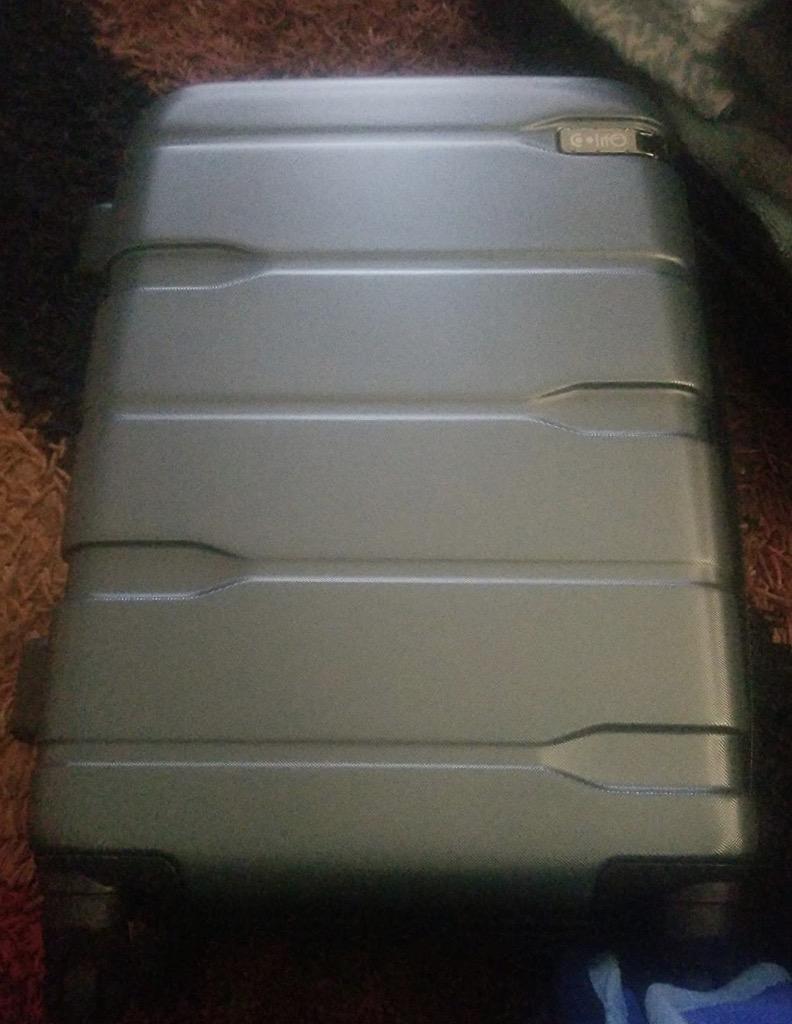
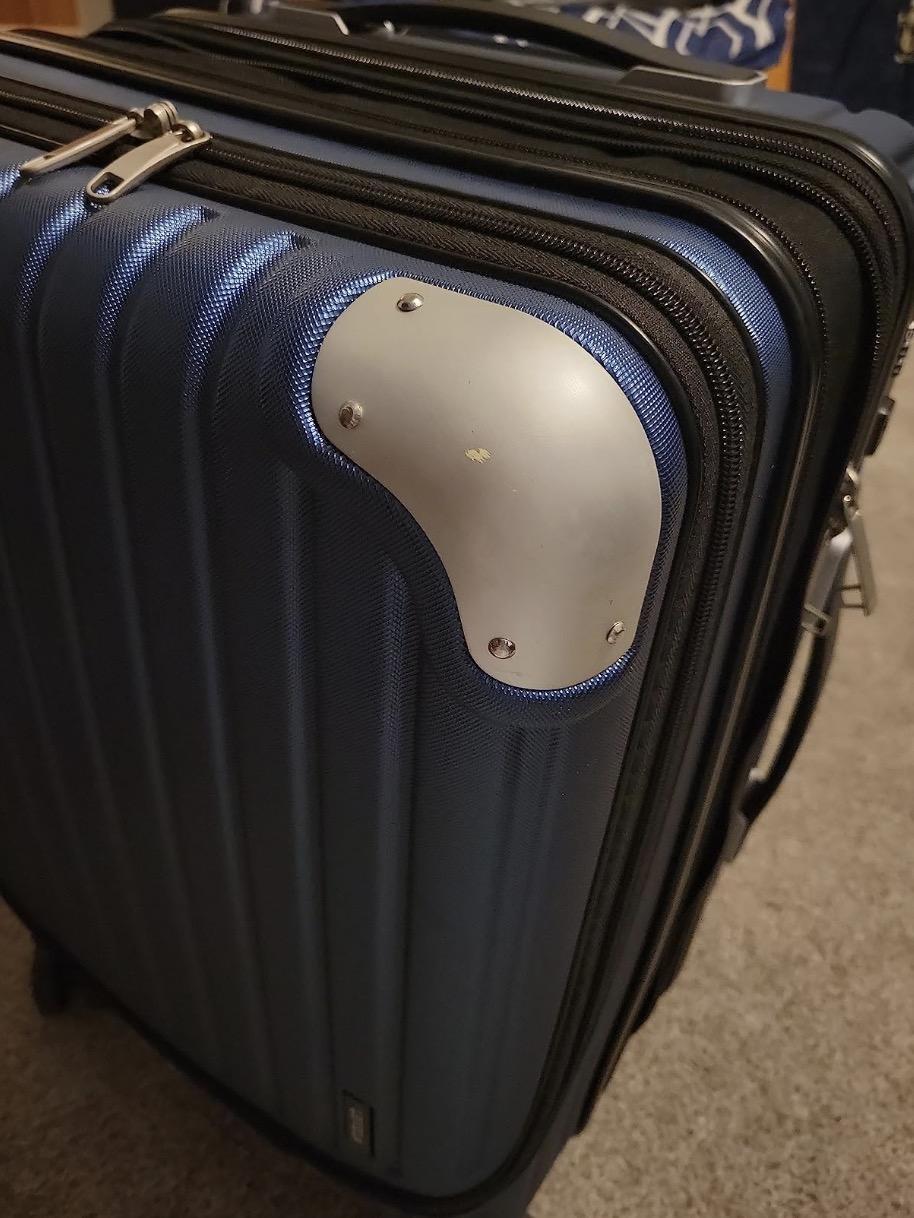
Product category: items_tea
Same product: no